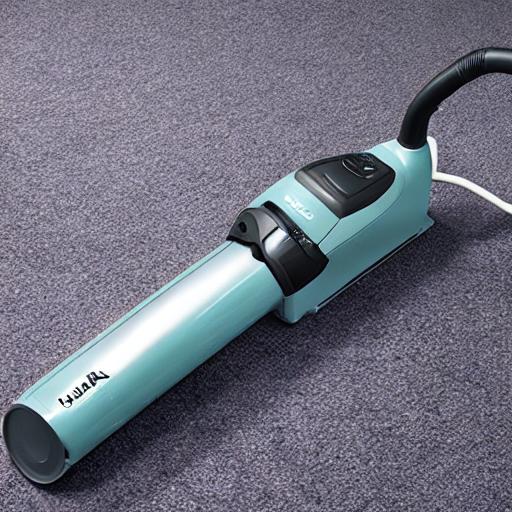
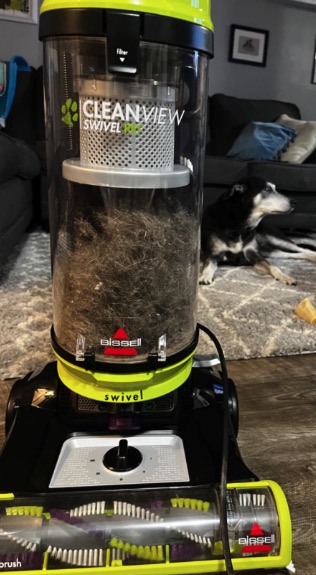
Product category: items_vacuum
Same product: no